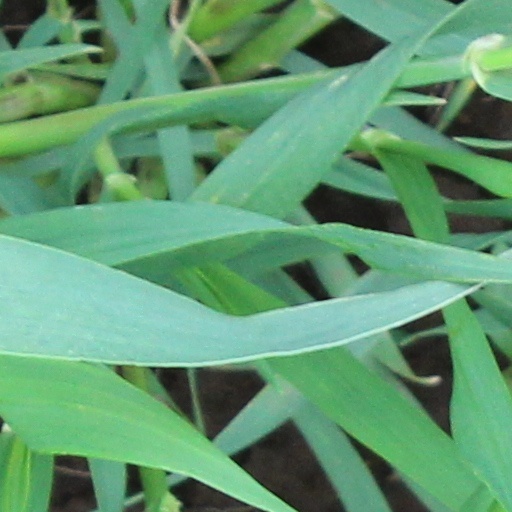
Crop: wheat